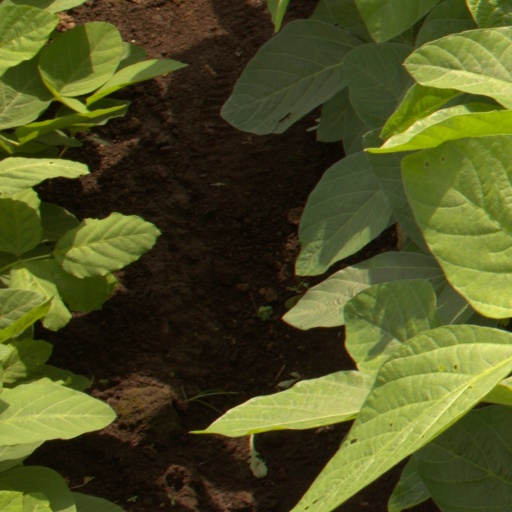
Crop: soybean